Daylesford, Victoria

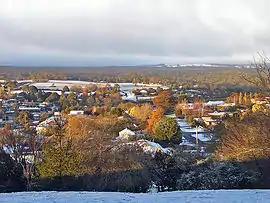
Daylesford as seen from Wombat Hill

Daylesford is a town located in the foothills of the Great Dividing Range, within the Shire of Hepburn, Victoria, Australia, approximately 114 kilometres north-west of Melbourne. First established in 1852 as a gold mining town, Daylesford has a population of 2,781 as of the 2021 census.